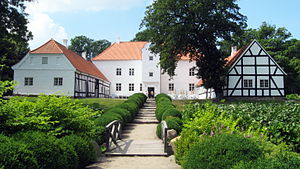
Bratskov
Bratskov ses her fra øst
Bratskov - en herregård i Brovst, Jammerbugt Kommune
Bratskov er en herregård i Brovst, Jammerbugt Kommune. Bygningen indeholder i dag et historisk museum med bl.a. en stor samling af stenredskaber fra stenalderen fra fundsted i Brovst. Der er desuden kulturhus i hovedbygningen.